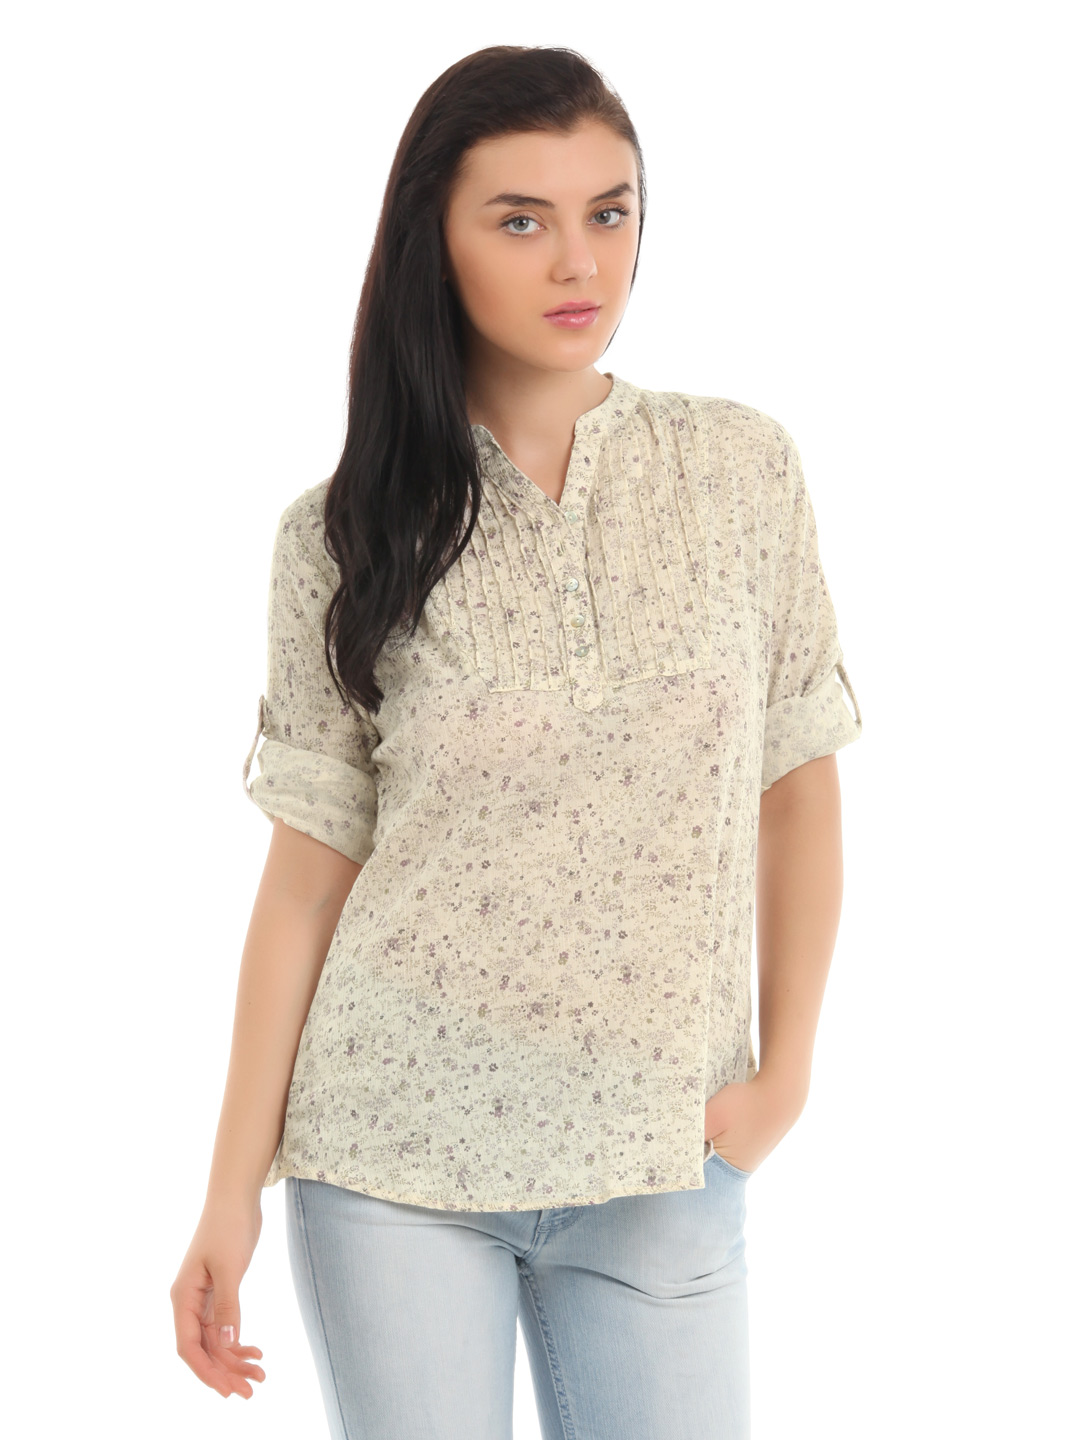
Mumbai Slang Women Cream Kurti
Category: Apparel / Topwear / Kurtis
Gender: Women
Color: Cream
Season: Fall 2012
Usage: Ethnic